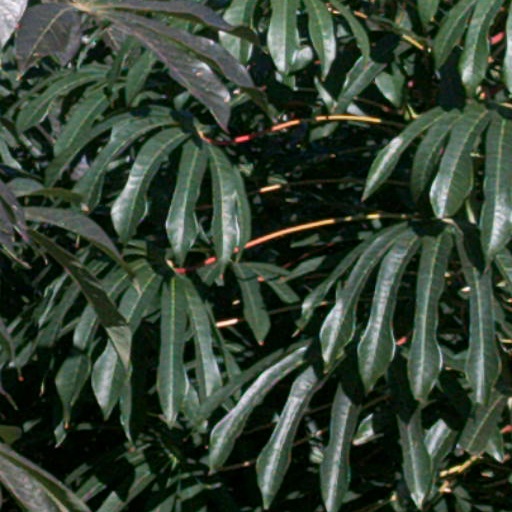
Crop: cassava